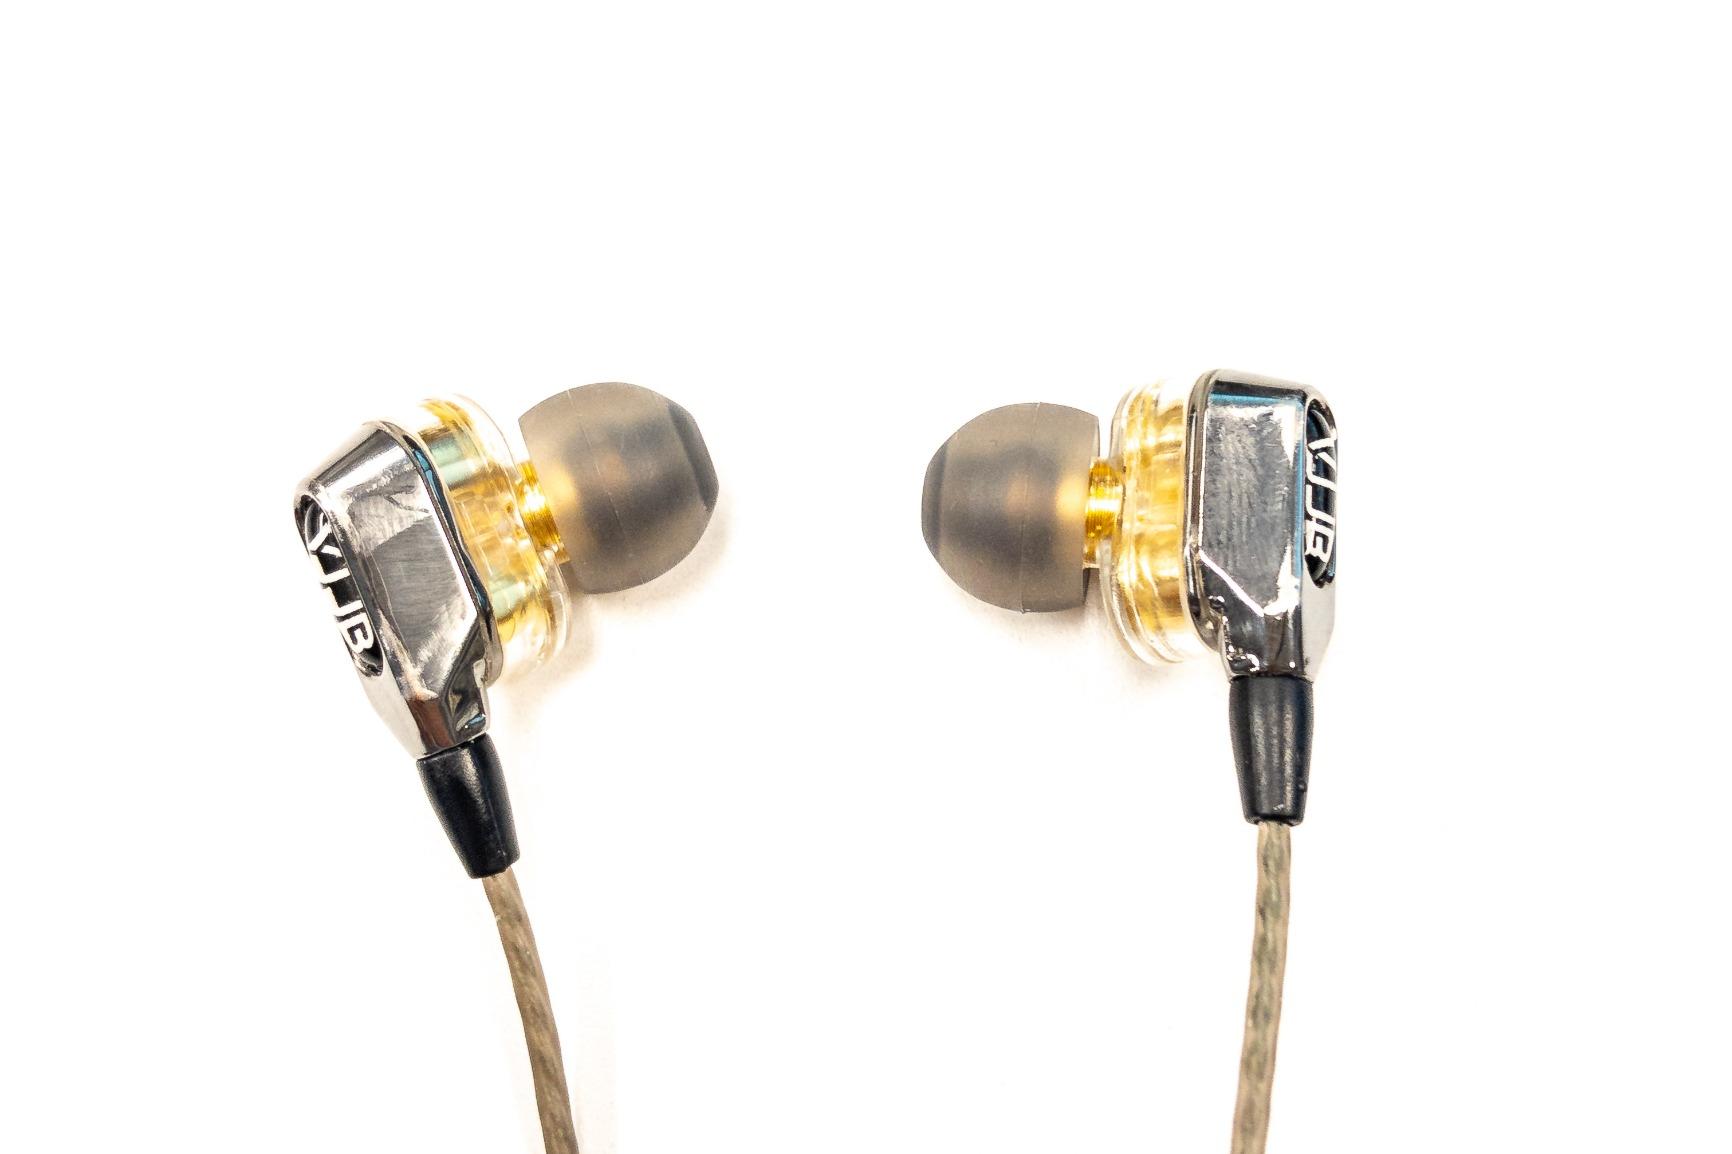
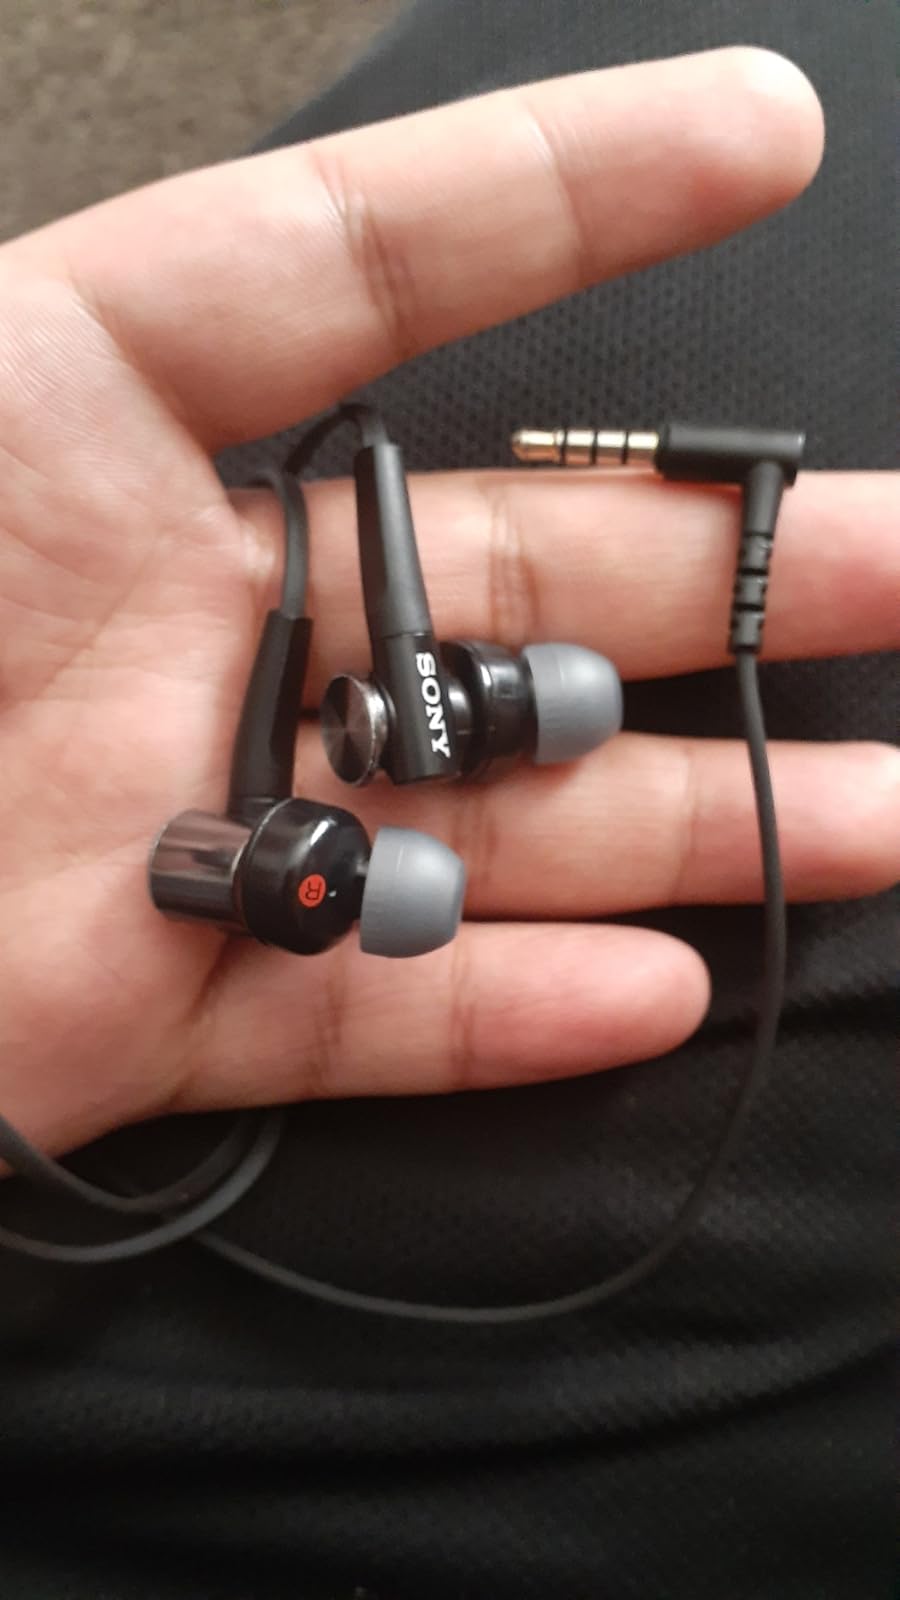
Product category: headphones
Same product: no